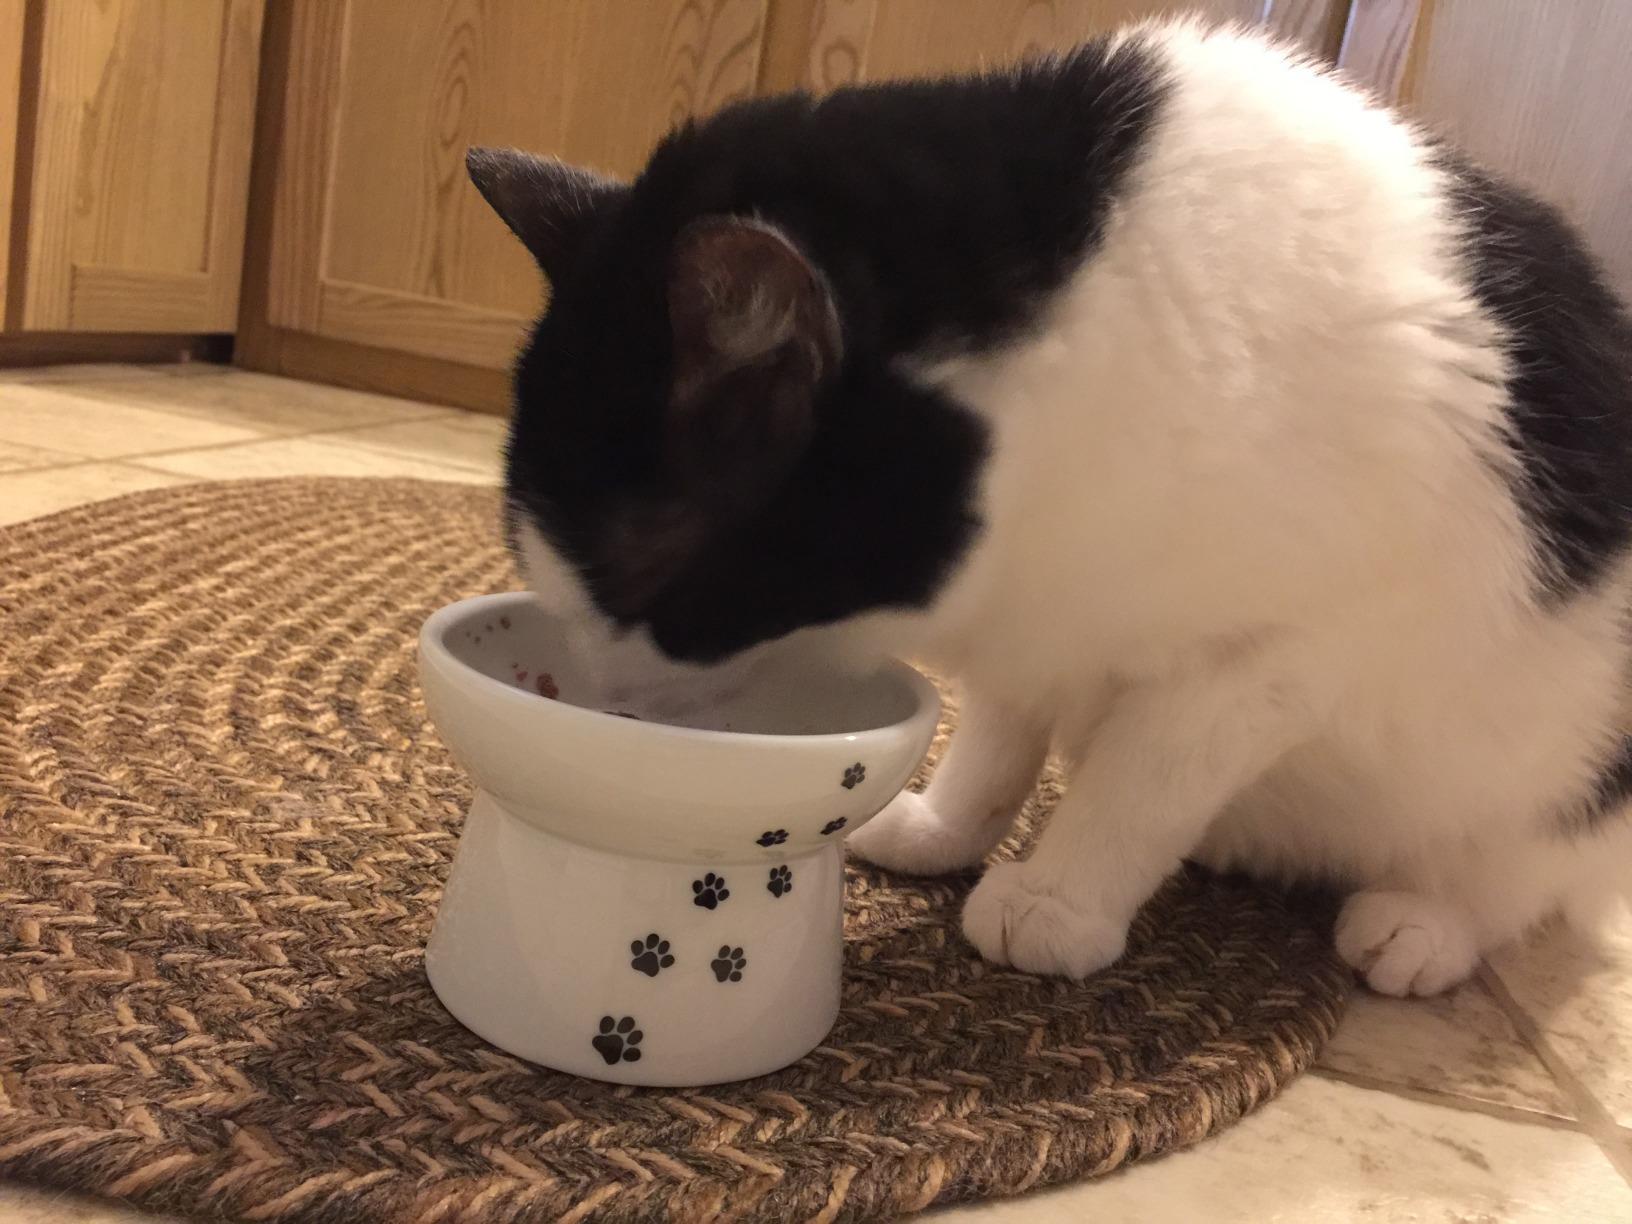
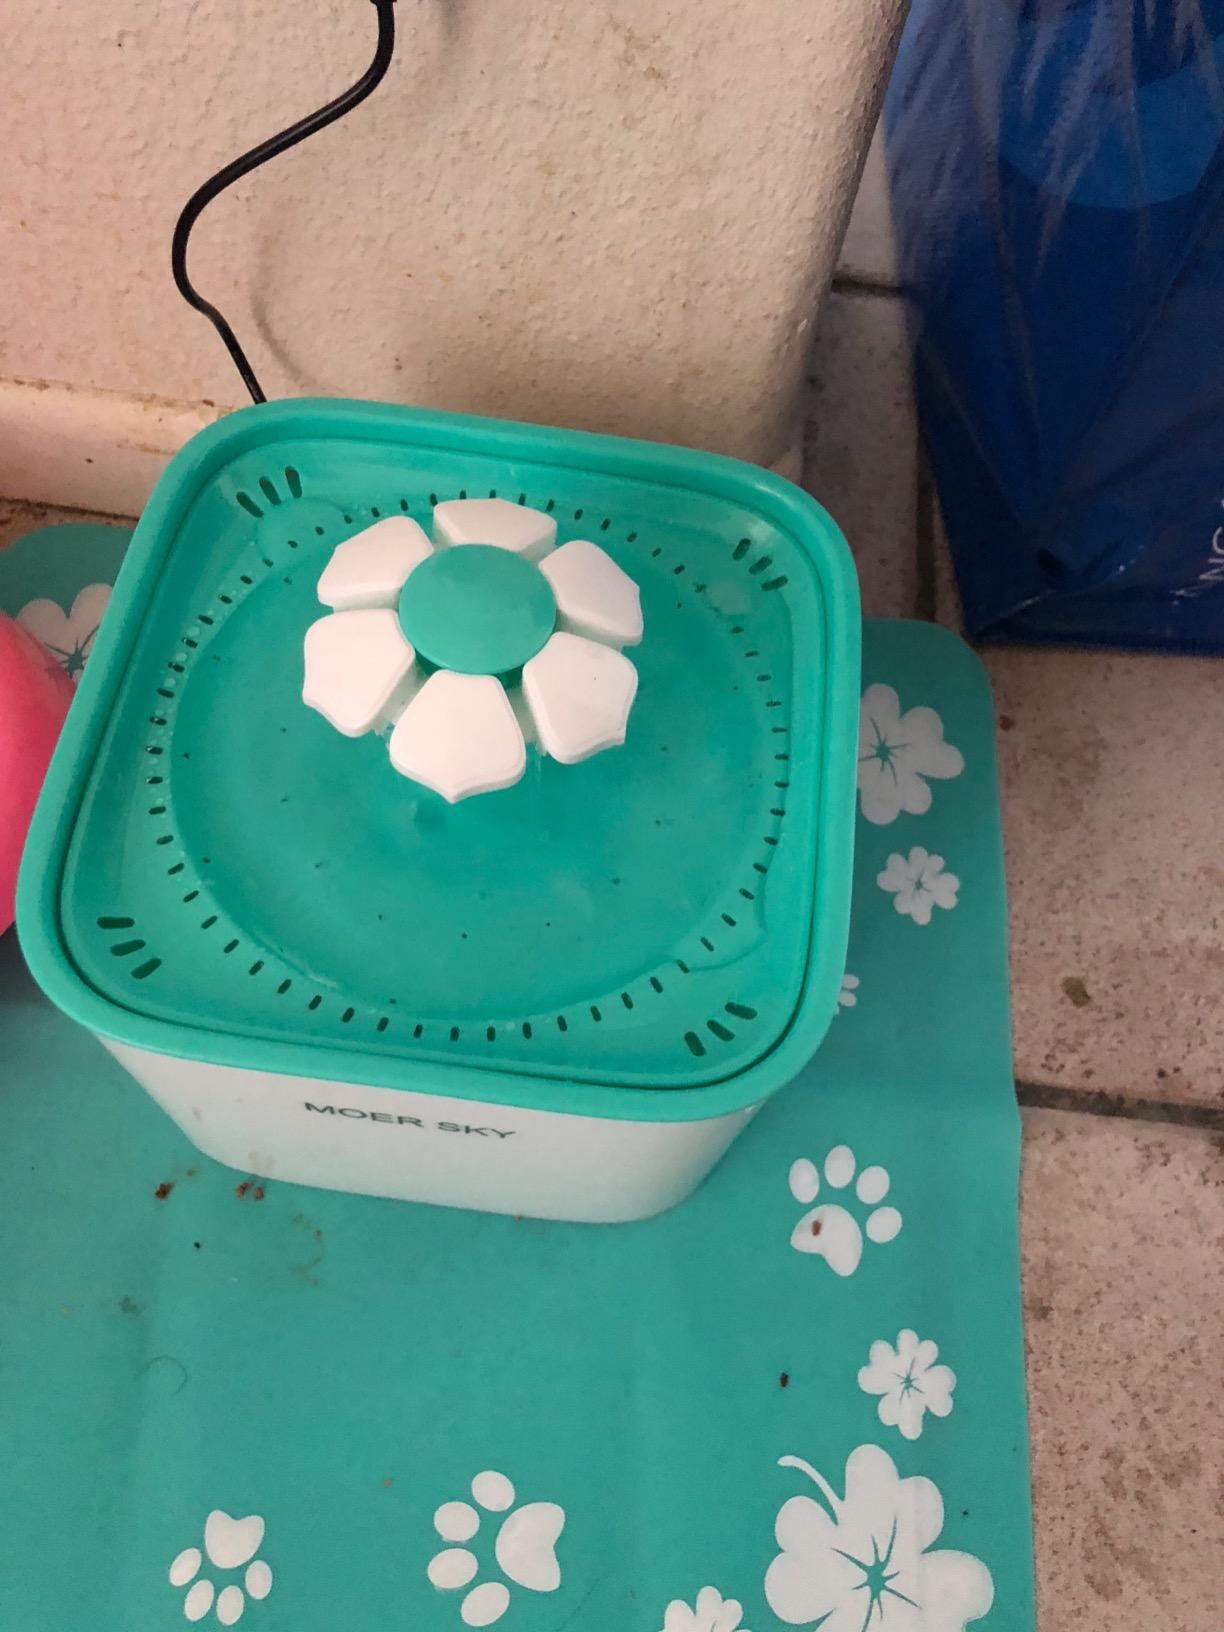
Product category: items_bowl
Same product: no